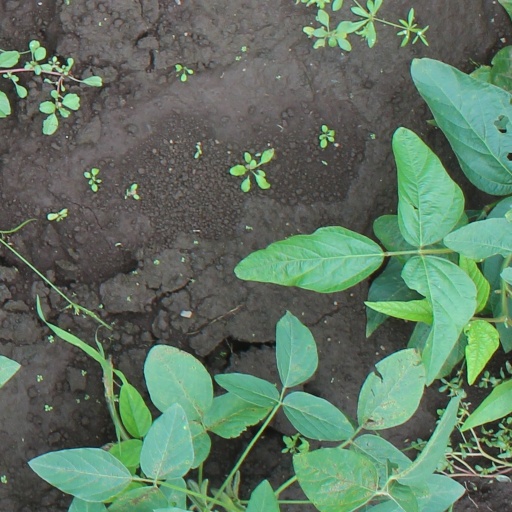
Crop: soybean